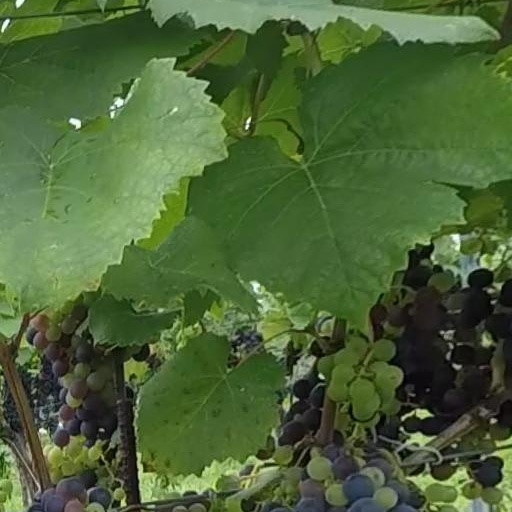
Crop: grape